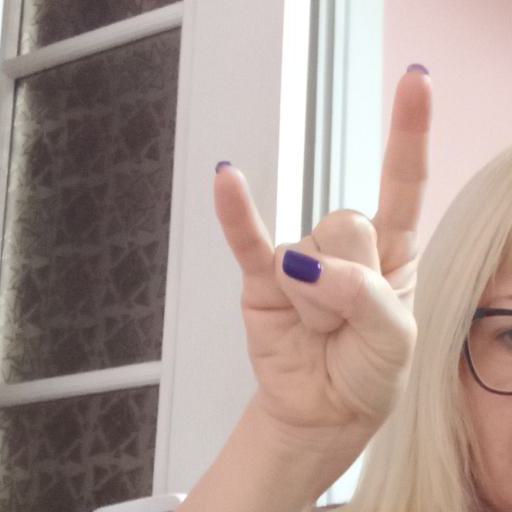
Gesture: rock